Kepler-69c

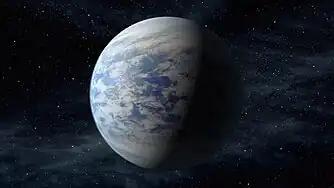
Artist's impression of Kepler-69c as a "super-Venus" exoplanet.

The exoplanet, along with the exoplanets Kepler-62e and Kepler-62f, were announced in the media as being located within the star's "habitable zone", a region where liquid water could exist on the surface of the planet. It was described as being one of the most Earth-like planets, in terms of size and temperature yet found and, according to the scientists, a "prime candidate to host alien life".